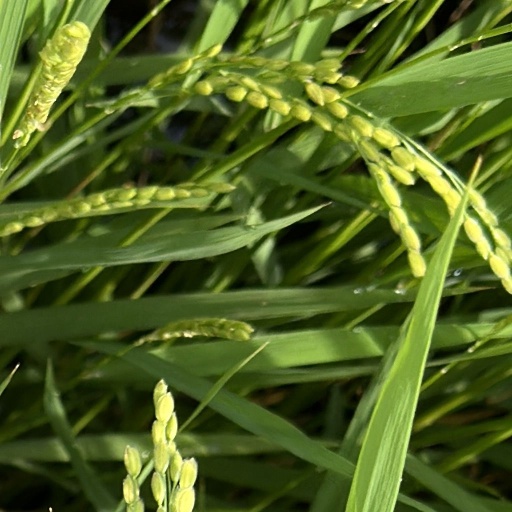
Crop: rice